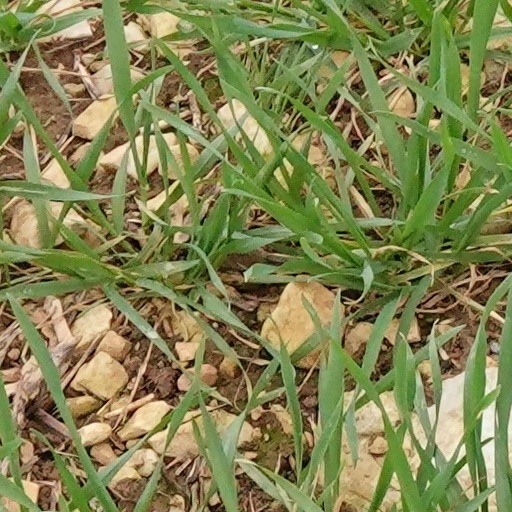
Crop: wheat